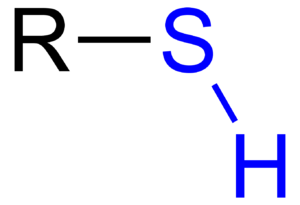
Un thiol est un composé organique de formule générique R–SH, où R est un résidu organique et –SH le groupe sulfhydryle, analogue au groupe hydroxyle –OH des alcools en remplaçant l'atome d'oxygène par un atome de soufre. Les thiols ont été découverts par William Christopher Zeise, qui les avait nommés mercaptans /mɛʁ.kap.tɑ̃/, du latin mercurius captans, « qui capte le mercure », en raison de la tendance des thiolates à former des liaisons très fortes avec le mercure.